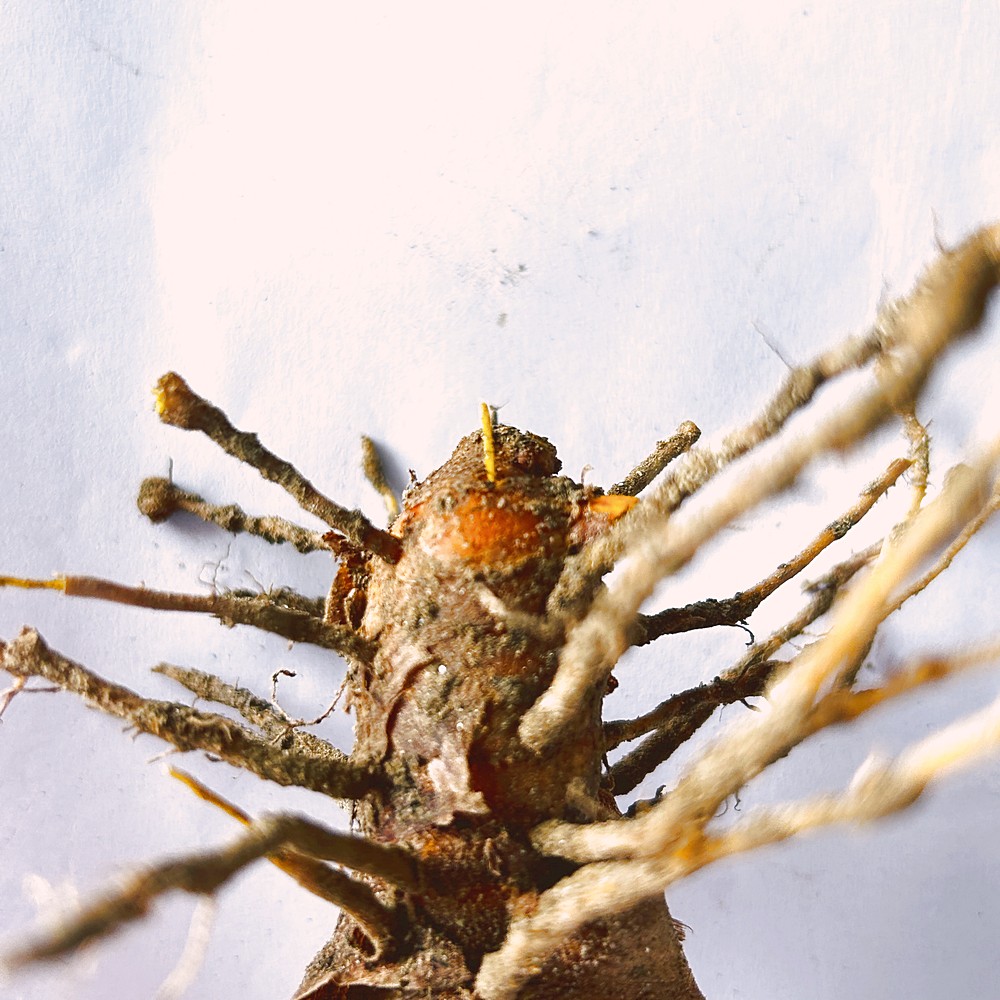
Label: Rhizome Disease Root